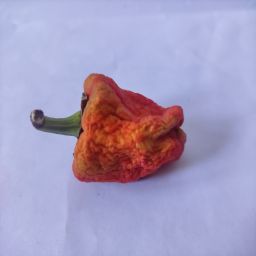
Crop: Bell Pepper
Quality: Dried